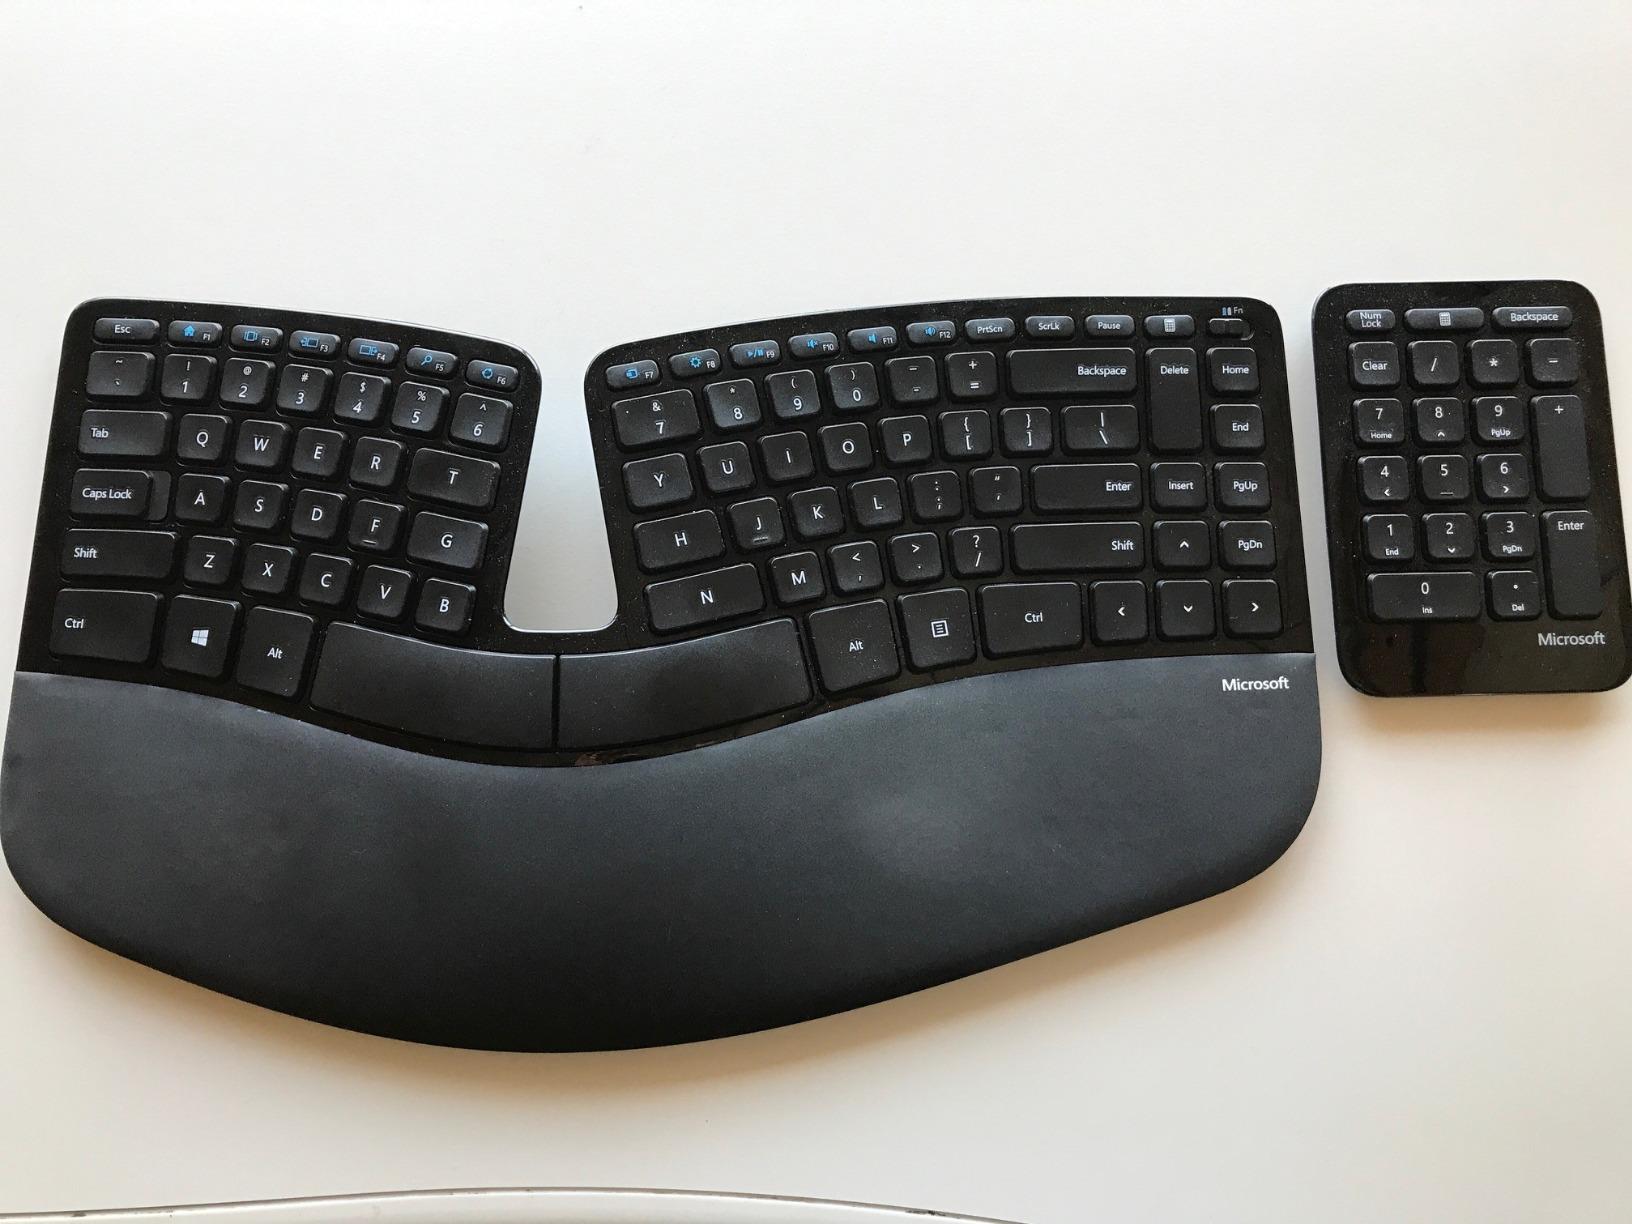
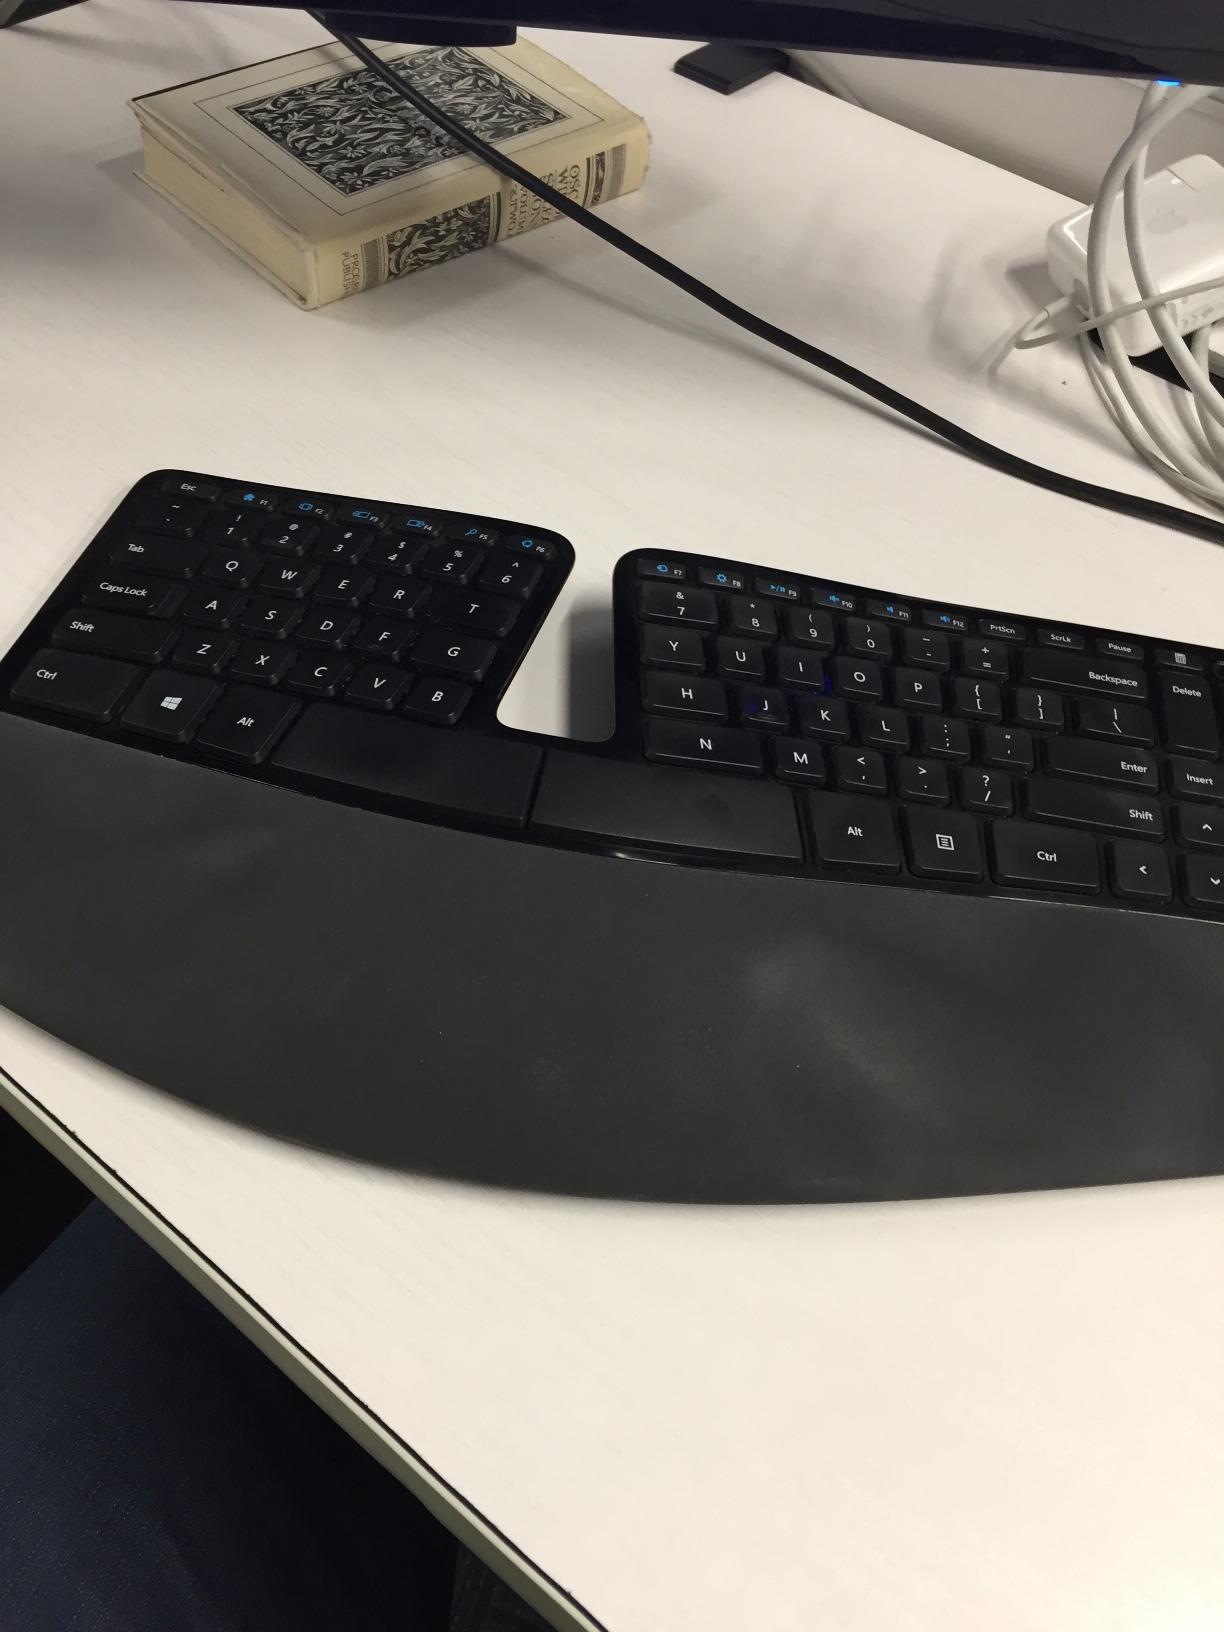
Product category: keyboard
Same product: yes